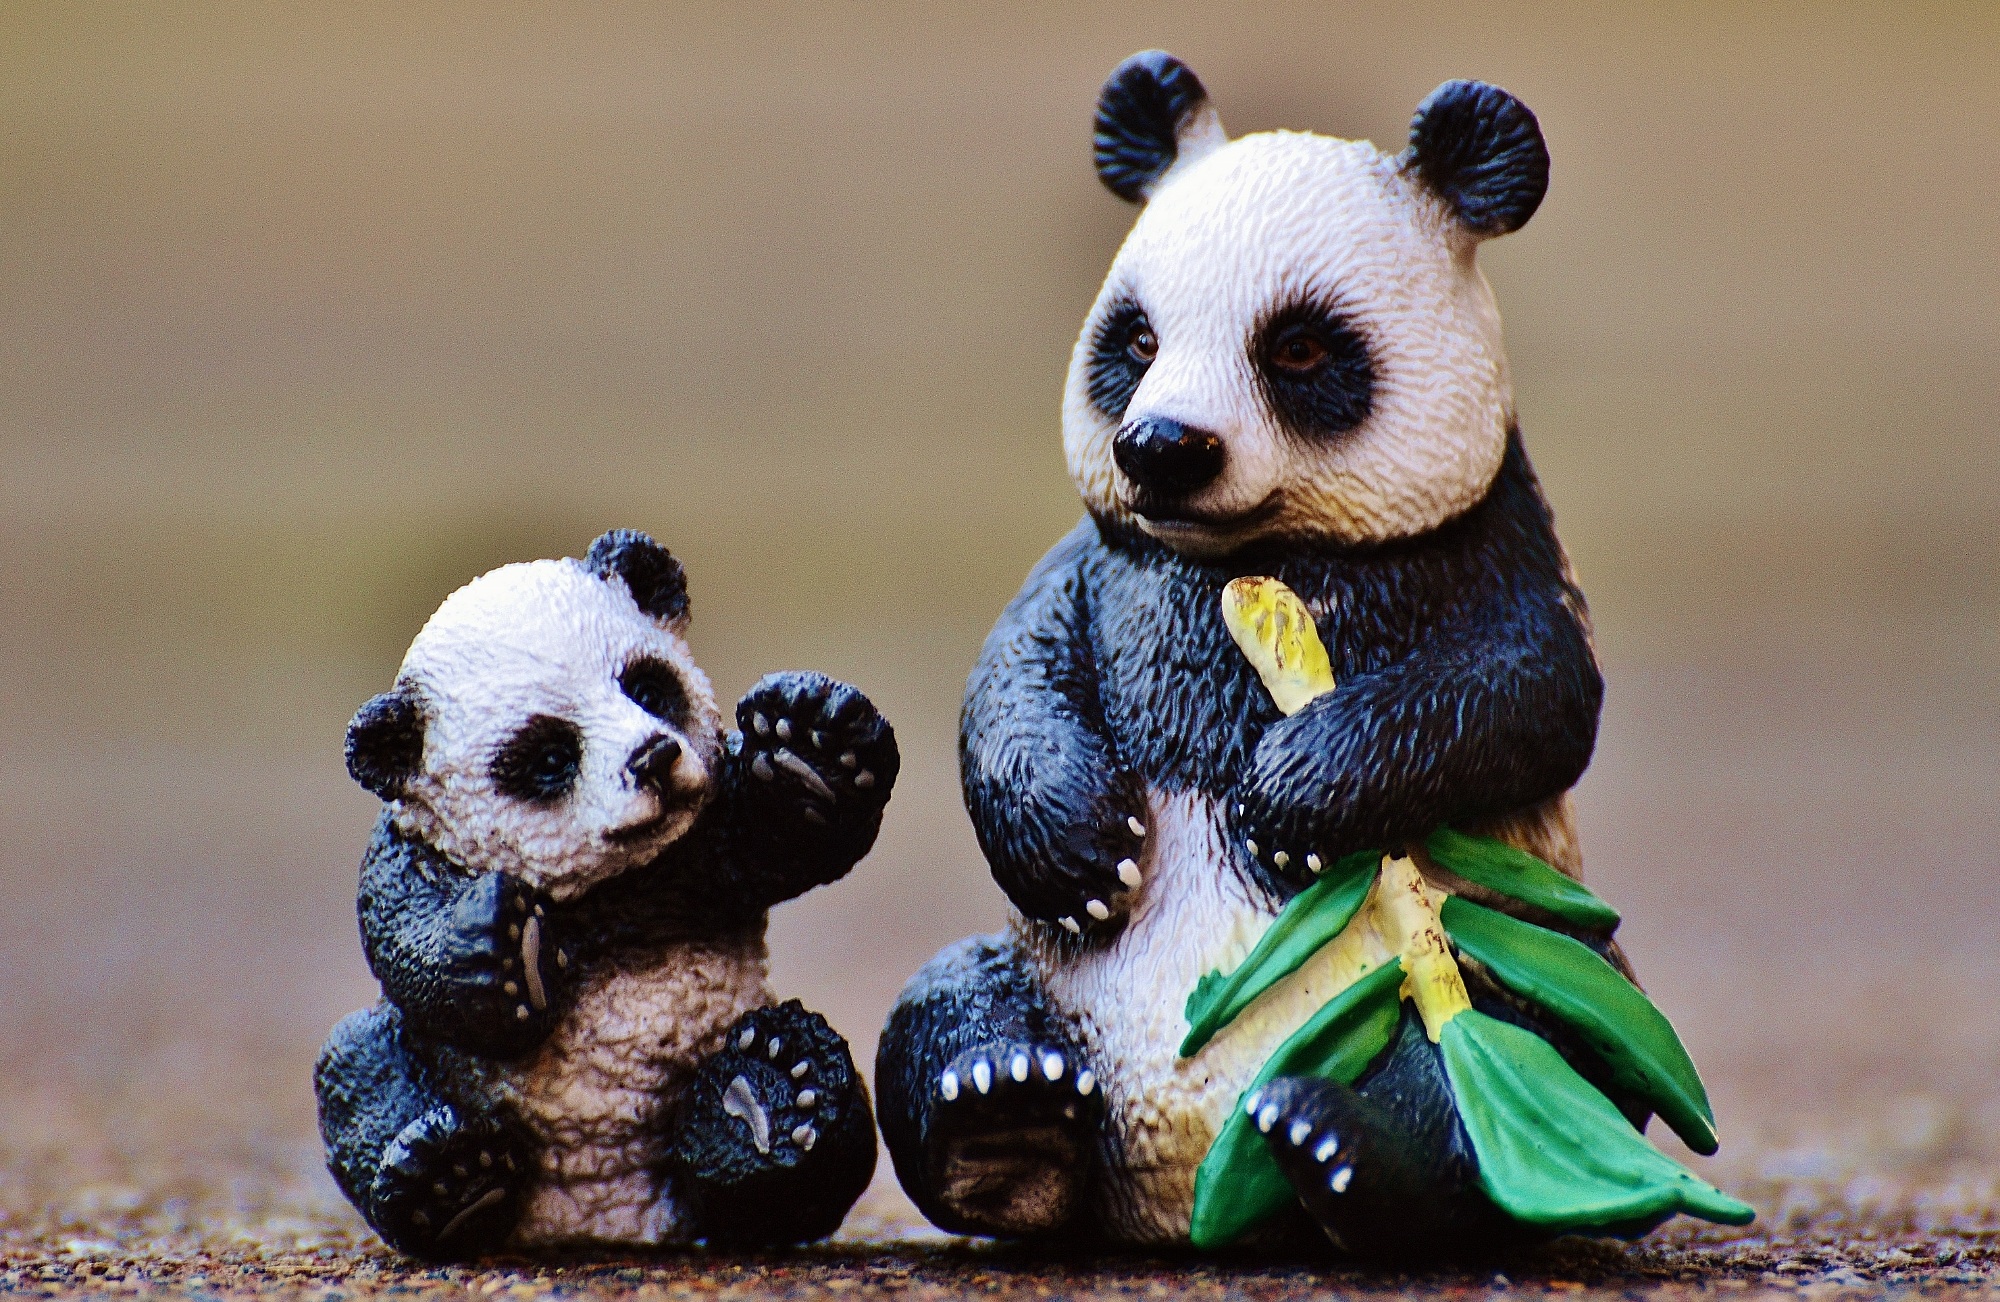
sweet, animal, cute, bear, mammal, child, fauna, panda, mother, toys, vertebrate, funny, figures, motherly love, giant panda